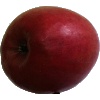
Label: apple_crimson_snow